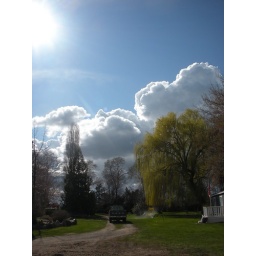
clouds over home